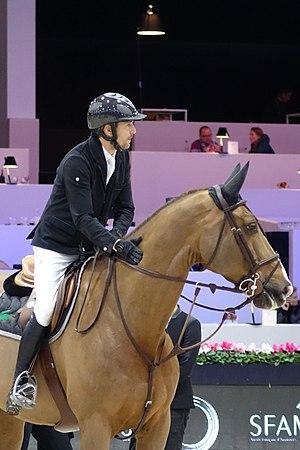
Guillaume Canet et Sweet Boy d'Alpa lors des Europe 1 Masters Two, CSI 2* des Longines Paris Masters, Salon du cheval de Paris 2017, Paris Nord Villepinte, Paris
Jappeloup ou Jappeloup: l'étoffe d'un champion au Québec est un film dramatique français réalisé par Christian Duguay, sorti en 2013.